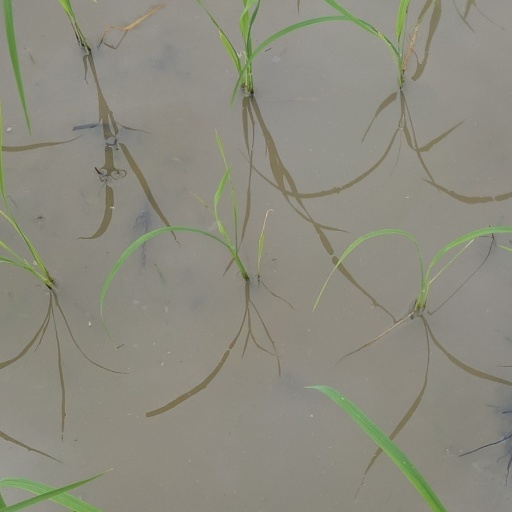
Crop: rice